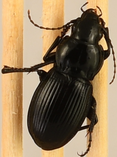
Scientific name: Cyclotrachelus torvus
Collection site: Northern Great Plains Research Laboratory NEON (NOGP), plot NOGP_012